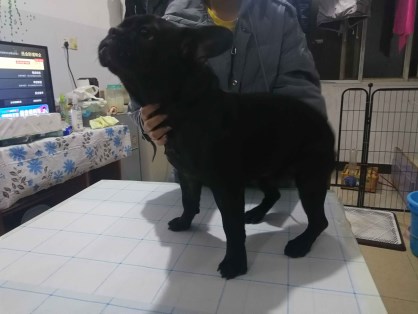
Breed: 1121-n000002-French_bulldog